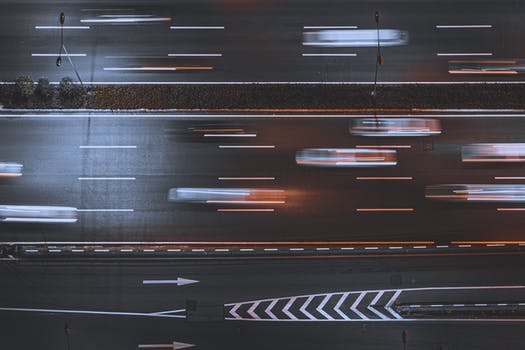
Label: No Watermark